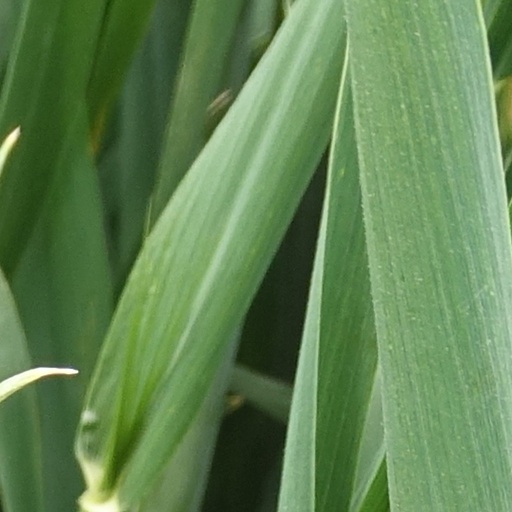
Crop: wheat